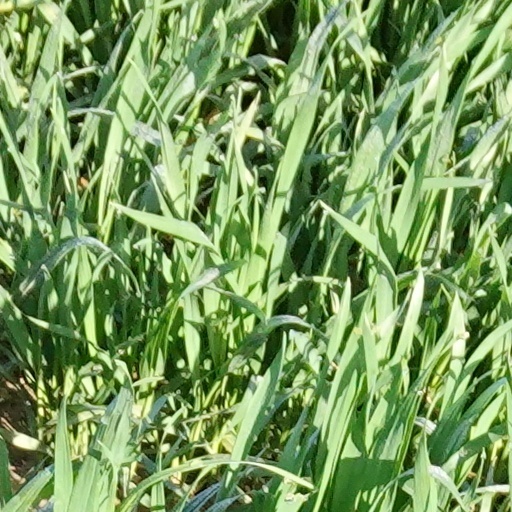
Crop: wheat